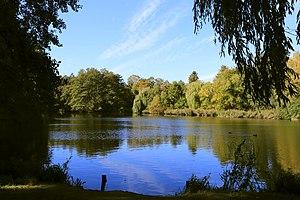
Hambourg, arrondissement Harbourg, quartier Eissendorf, Lohmuehlenteich dans le GoehlbachtalItaliano: Amburgo, distretto Harburg, quartiere Eissendorf, Lohmuehlenteich nel Goehlbachtal